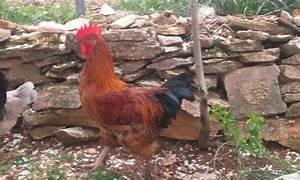
chicken